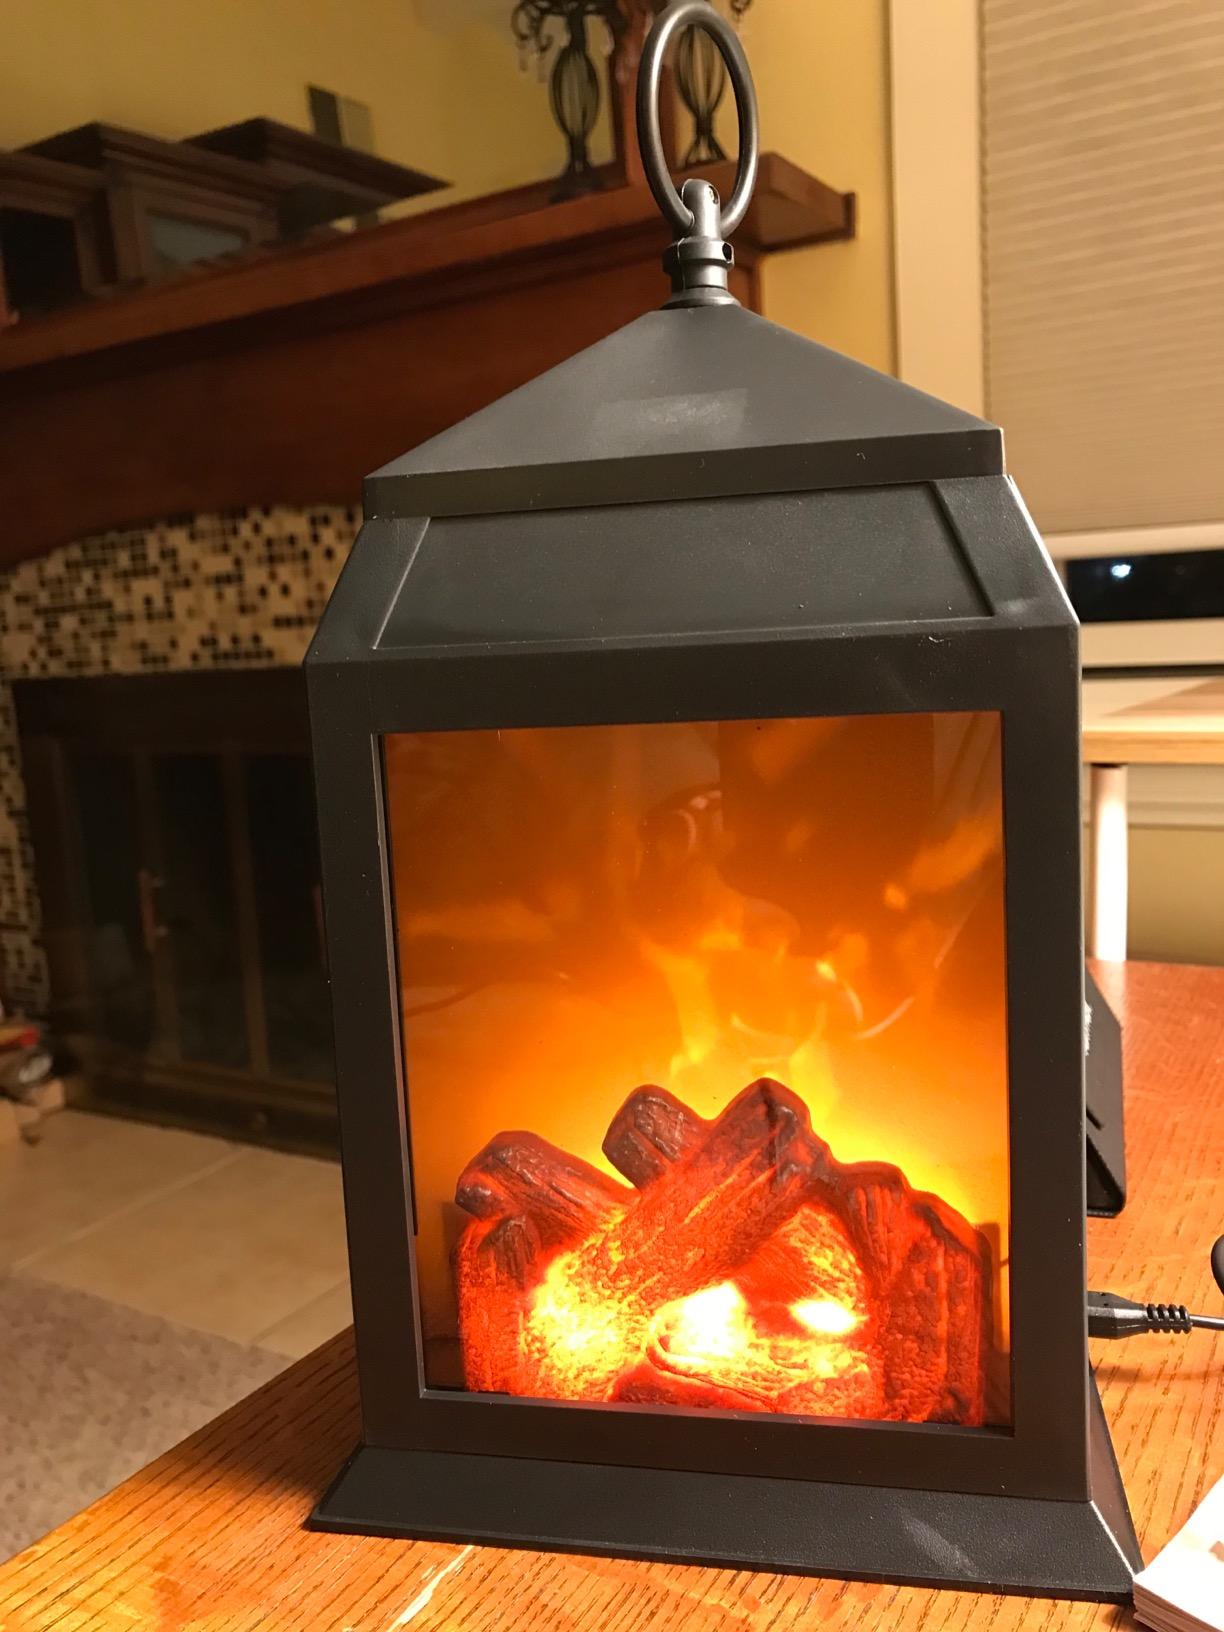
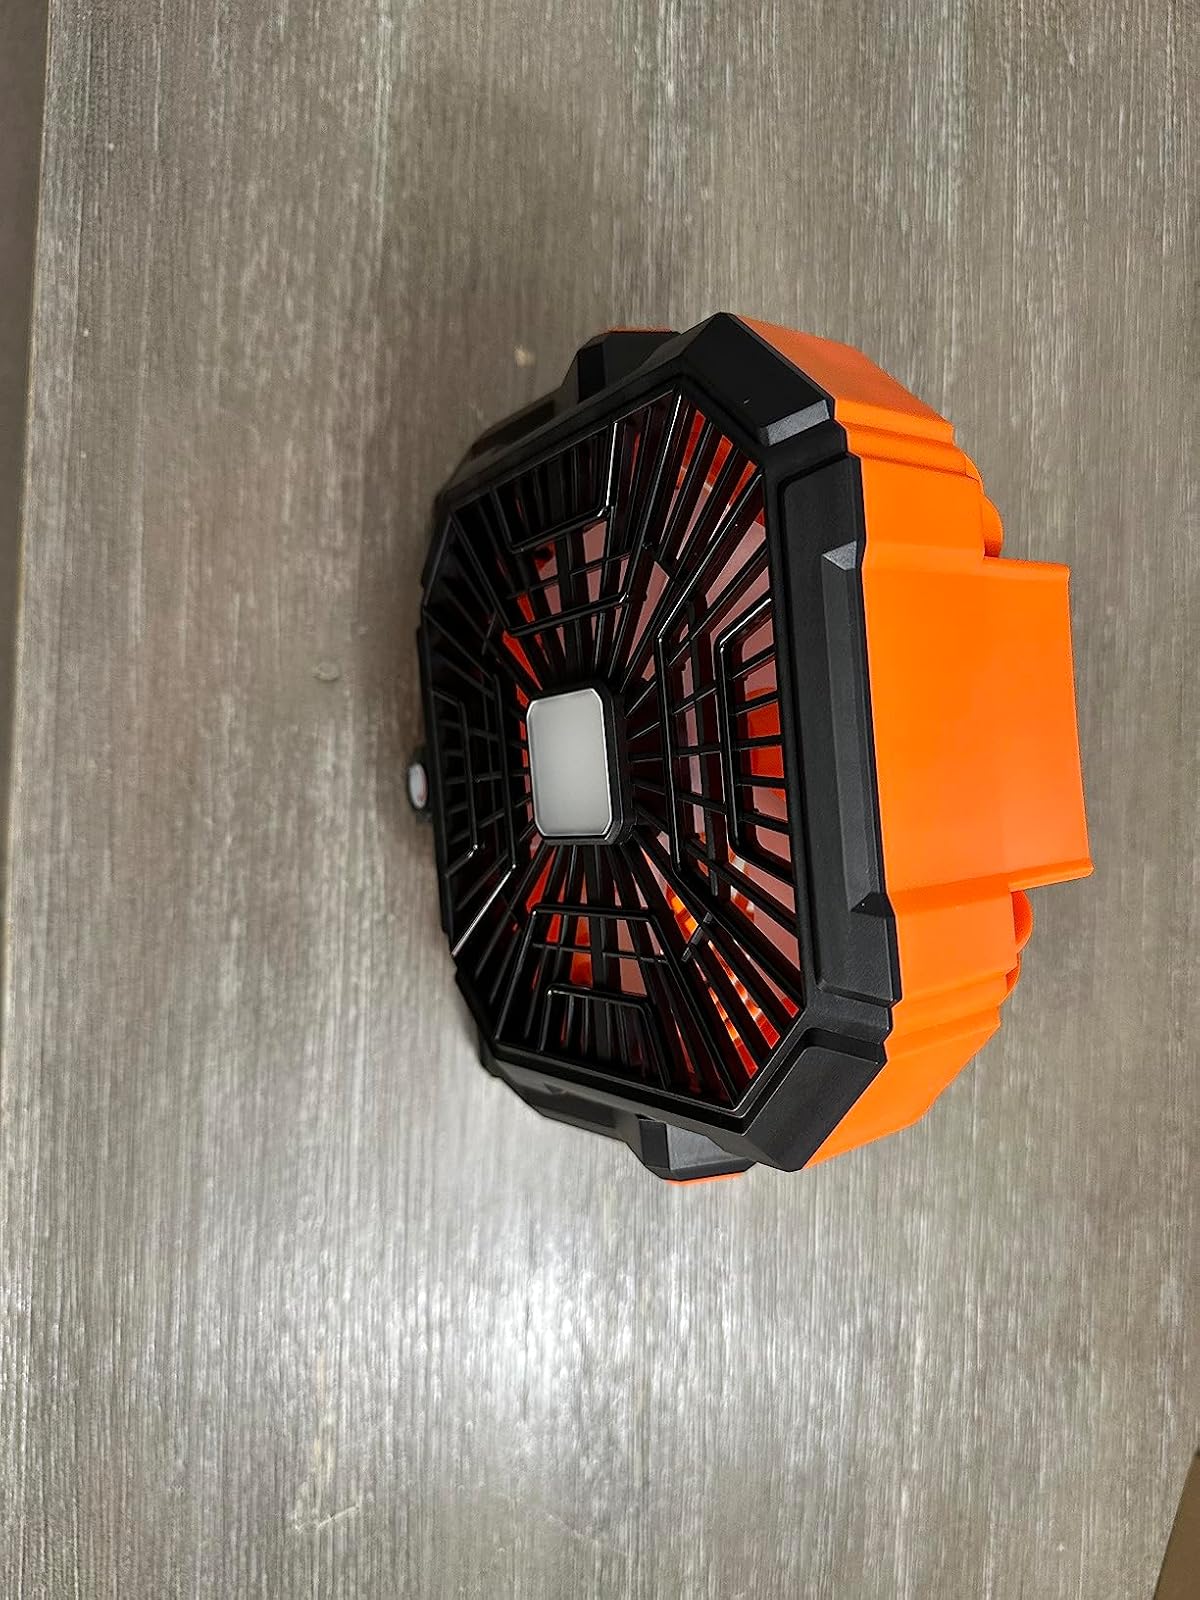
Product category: lantern
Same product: no